Commemorative Medal of the Reign of King Leopold II

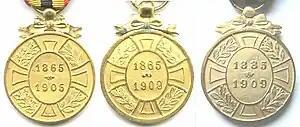
Reverse of the three variants

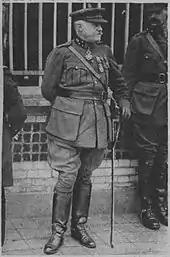
Lieutenant General Félix Wielemans, a recipient of the Commemorative Medal of the Reign of King Leopold II

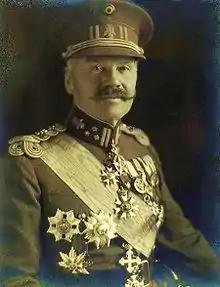
Lieutenant General Baron Jules Jacques de Dixmude, a recipient of the Commemorative Medal of the Reign of King Leopold II

The Commemorative Medal of the Reign of King Leopold II was a Belgian civilian and later military and police forces medal originally established on 21 July 1905 by royal decree to commemorate the 40th year of the reign of King Leopold II.